Ontario International Airport

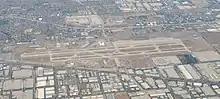
Aerial view of Ontario International Airport

In 1946, Ontario Municipal Airport was renamed "Ontario International Airport" because of the trans-Pacific cargo flights originating there. On 17 May 1946, two Army surplus steel hangars arrived at the airport, which the Ontario city council had authorized the $50,000 purchase of just the previous week. City officials were pleased to have secured a bargain. Thought to be the only pair available in the U.S., City Manager Harold J. Martin observed that even if they could be acquired at a later date, the cost would be several times that afforded by prompt action. A Pacific Overseas Airlines flight from Shanghai arrived at Ontario on 18 May 1946, "which inaugurated regular round-trip air passenger service between the United States and the Orient." In 1949, Western Airlines began scheduled flights; in 1955, Bonanza Air Lines flights started. Western and Bonanza nonstops did not reach beyond Las Vegas. In 1962, Western began nonstop flights to San Francisco (one Electra daily). In 1967, Bonanza began nonstop F27 flights to Phoenix.